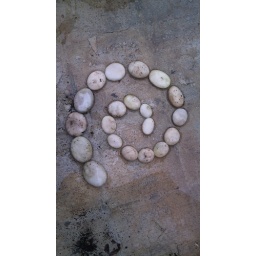
Stones from Greece in water on table in garden at Frederiksberg in Denmark